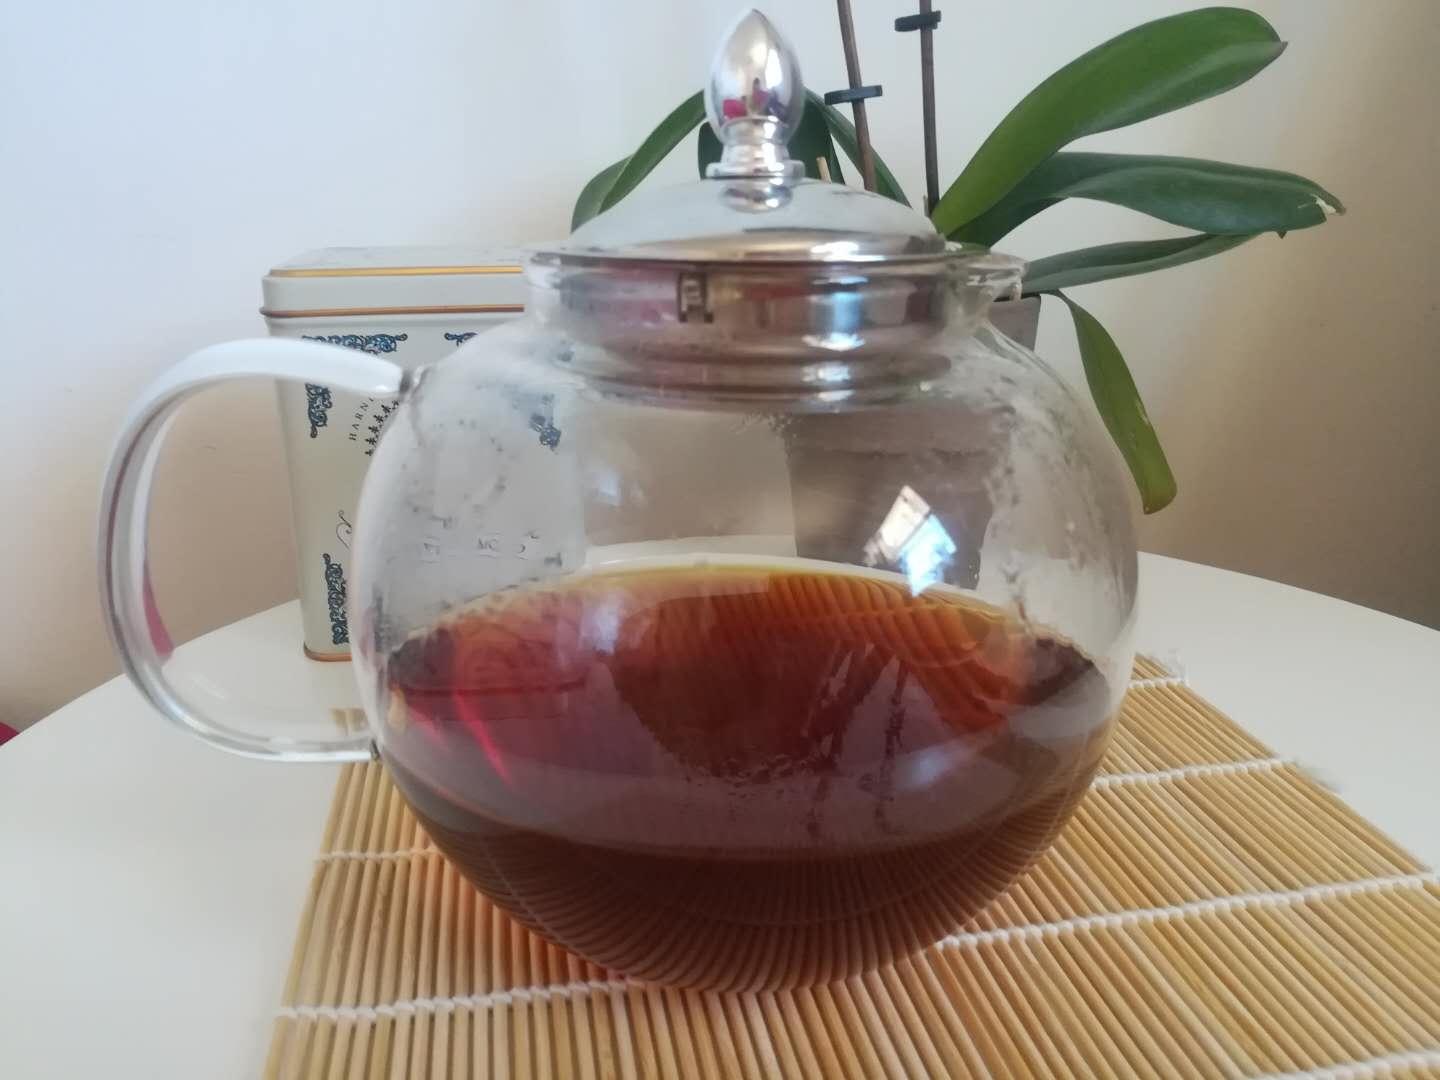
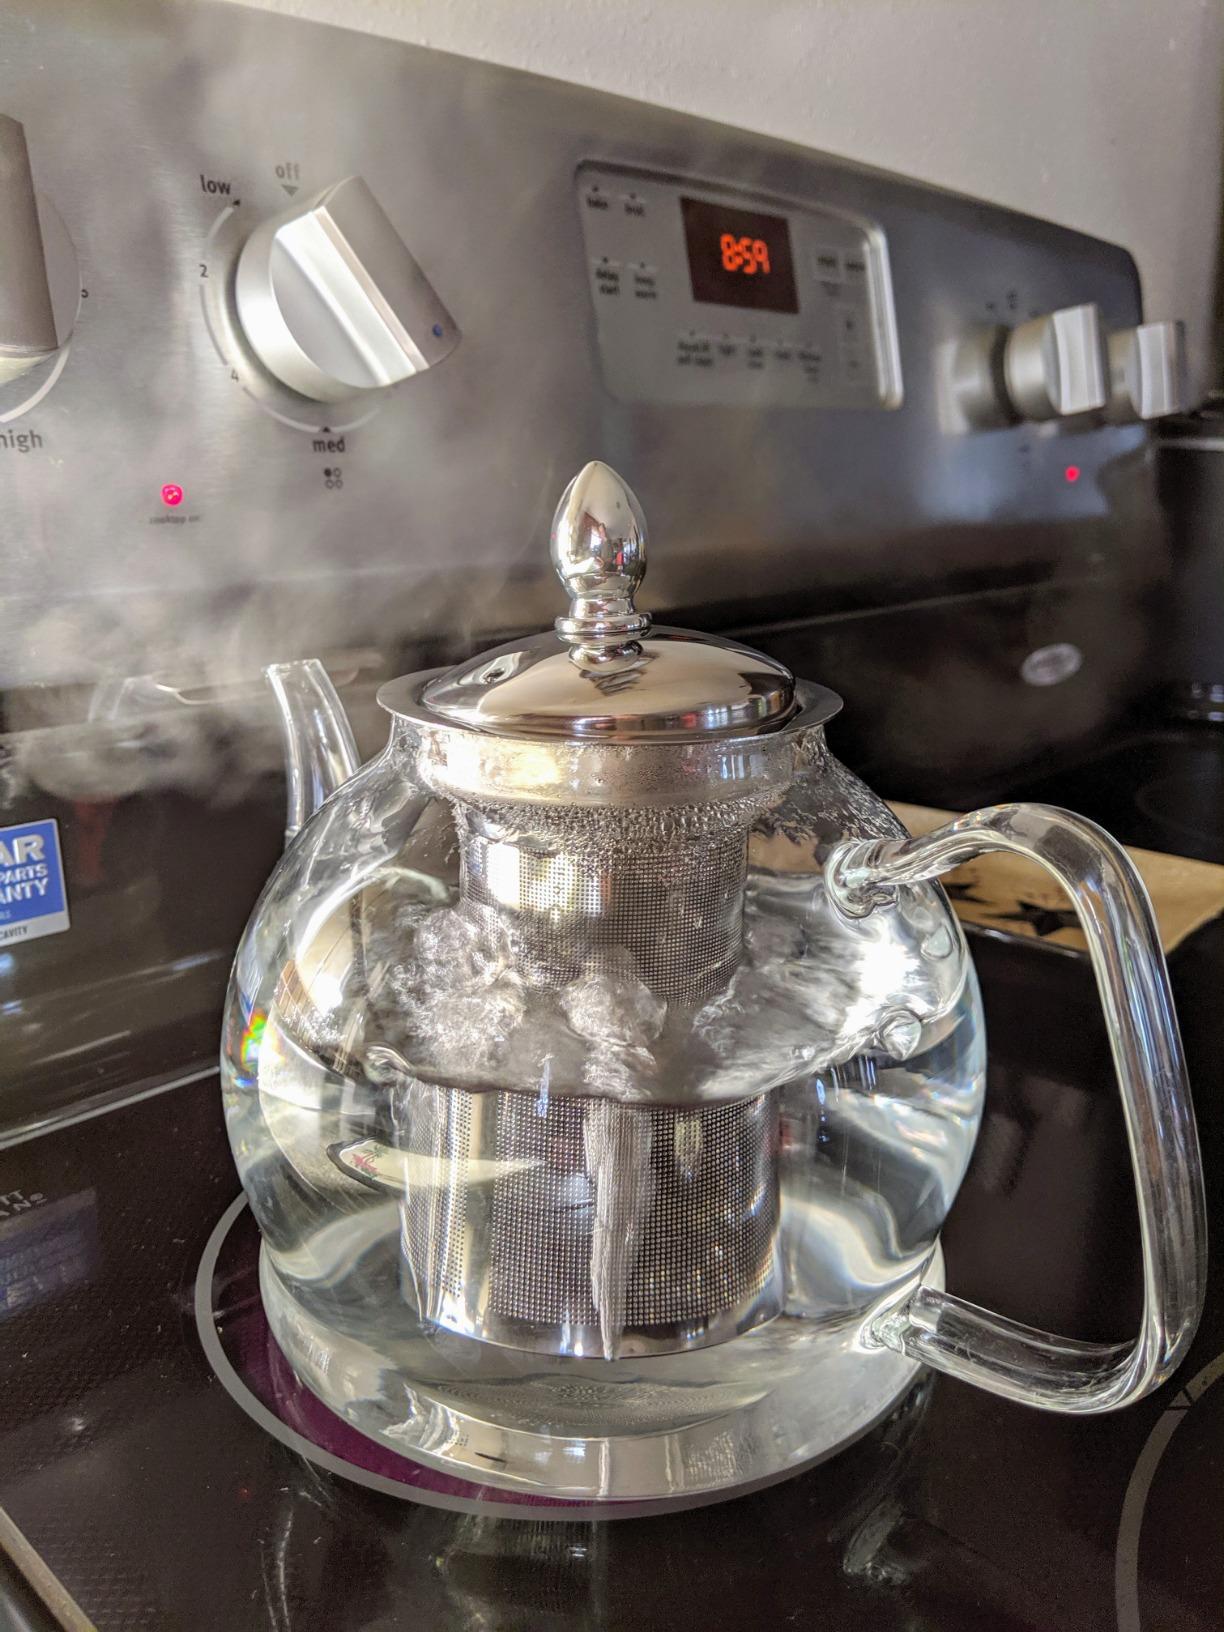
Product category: items_kettle
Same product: no